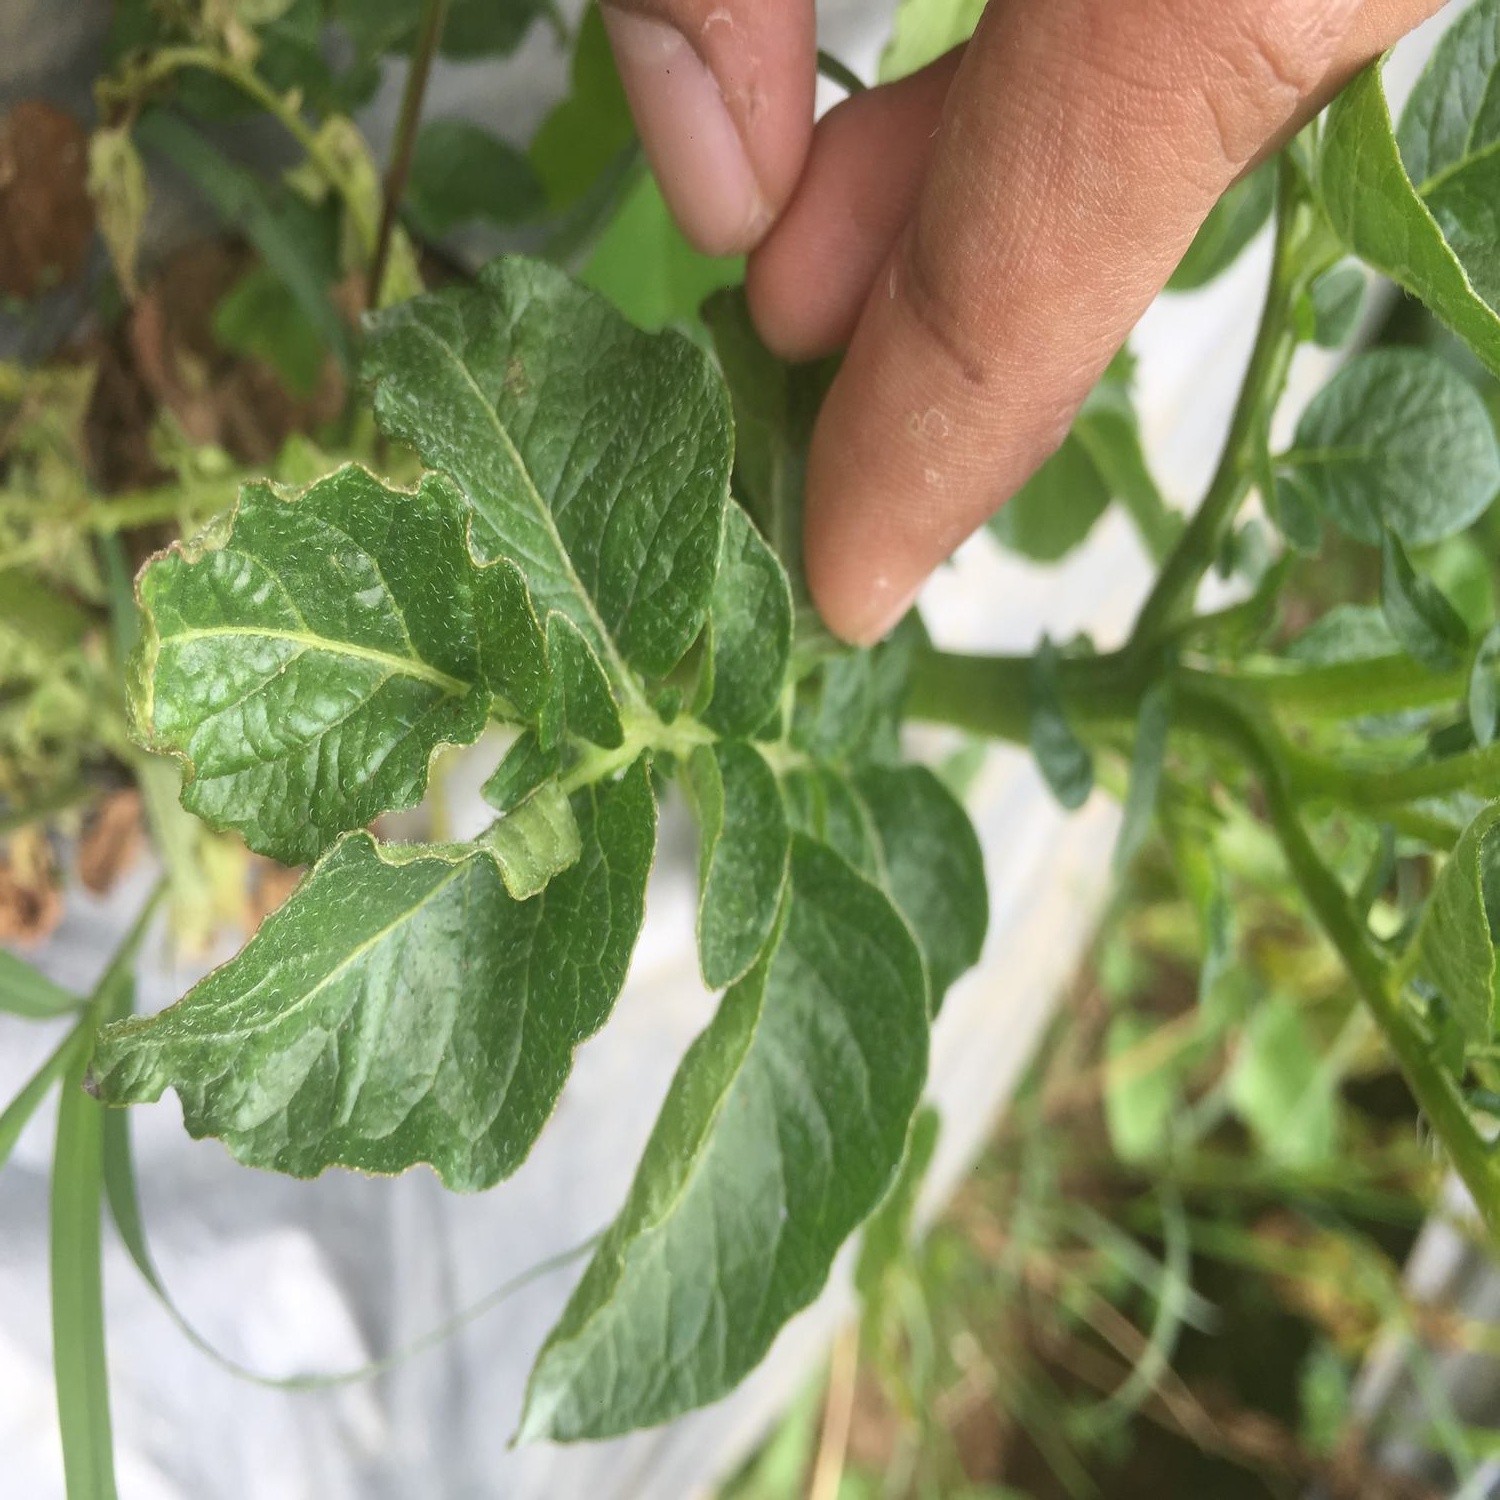
Etiqueta: Virus